Letcombe F.C.

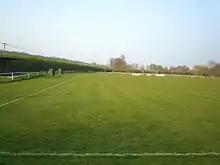
Bassett Road in April 2007

Letcombe Football Club is a football club based in Letcombe Regis, Oxfordshire, England. They are currently member of the and play at Bassett Road.